Titan Stadium (Cal State Fullerton)

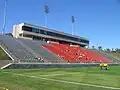
Home grandstand, Spring 2007

Titan Stadium was one of the hosts of the Los Angeles Salsa, a former professional soccer team in the now defunct American Professional Soccer League between 1993 and 1994. The Los Angeles Galaxy used the field as their home ground during their run to the 2001 Lamar Hunt U.S. Open Cup. In addition to professional soccer, NCAA Tournament games were also hosted in 1994, 1996, 1998, and 2005. The United States men's national soccer team has used Titan Stadium to host international soccer matches as well.